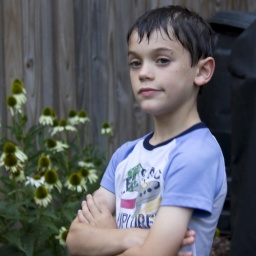
checking out the black swallowtail caterpillars in the butterfly garden